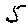
Label: 5